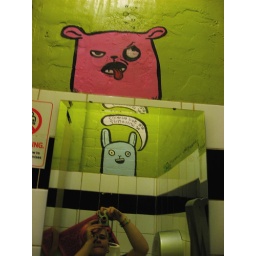
Gents toilet walls in the mirror